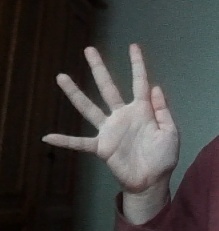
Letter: sheen